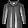
Label: Pullover